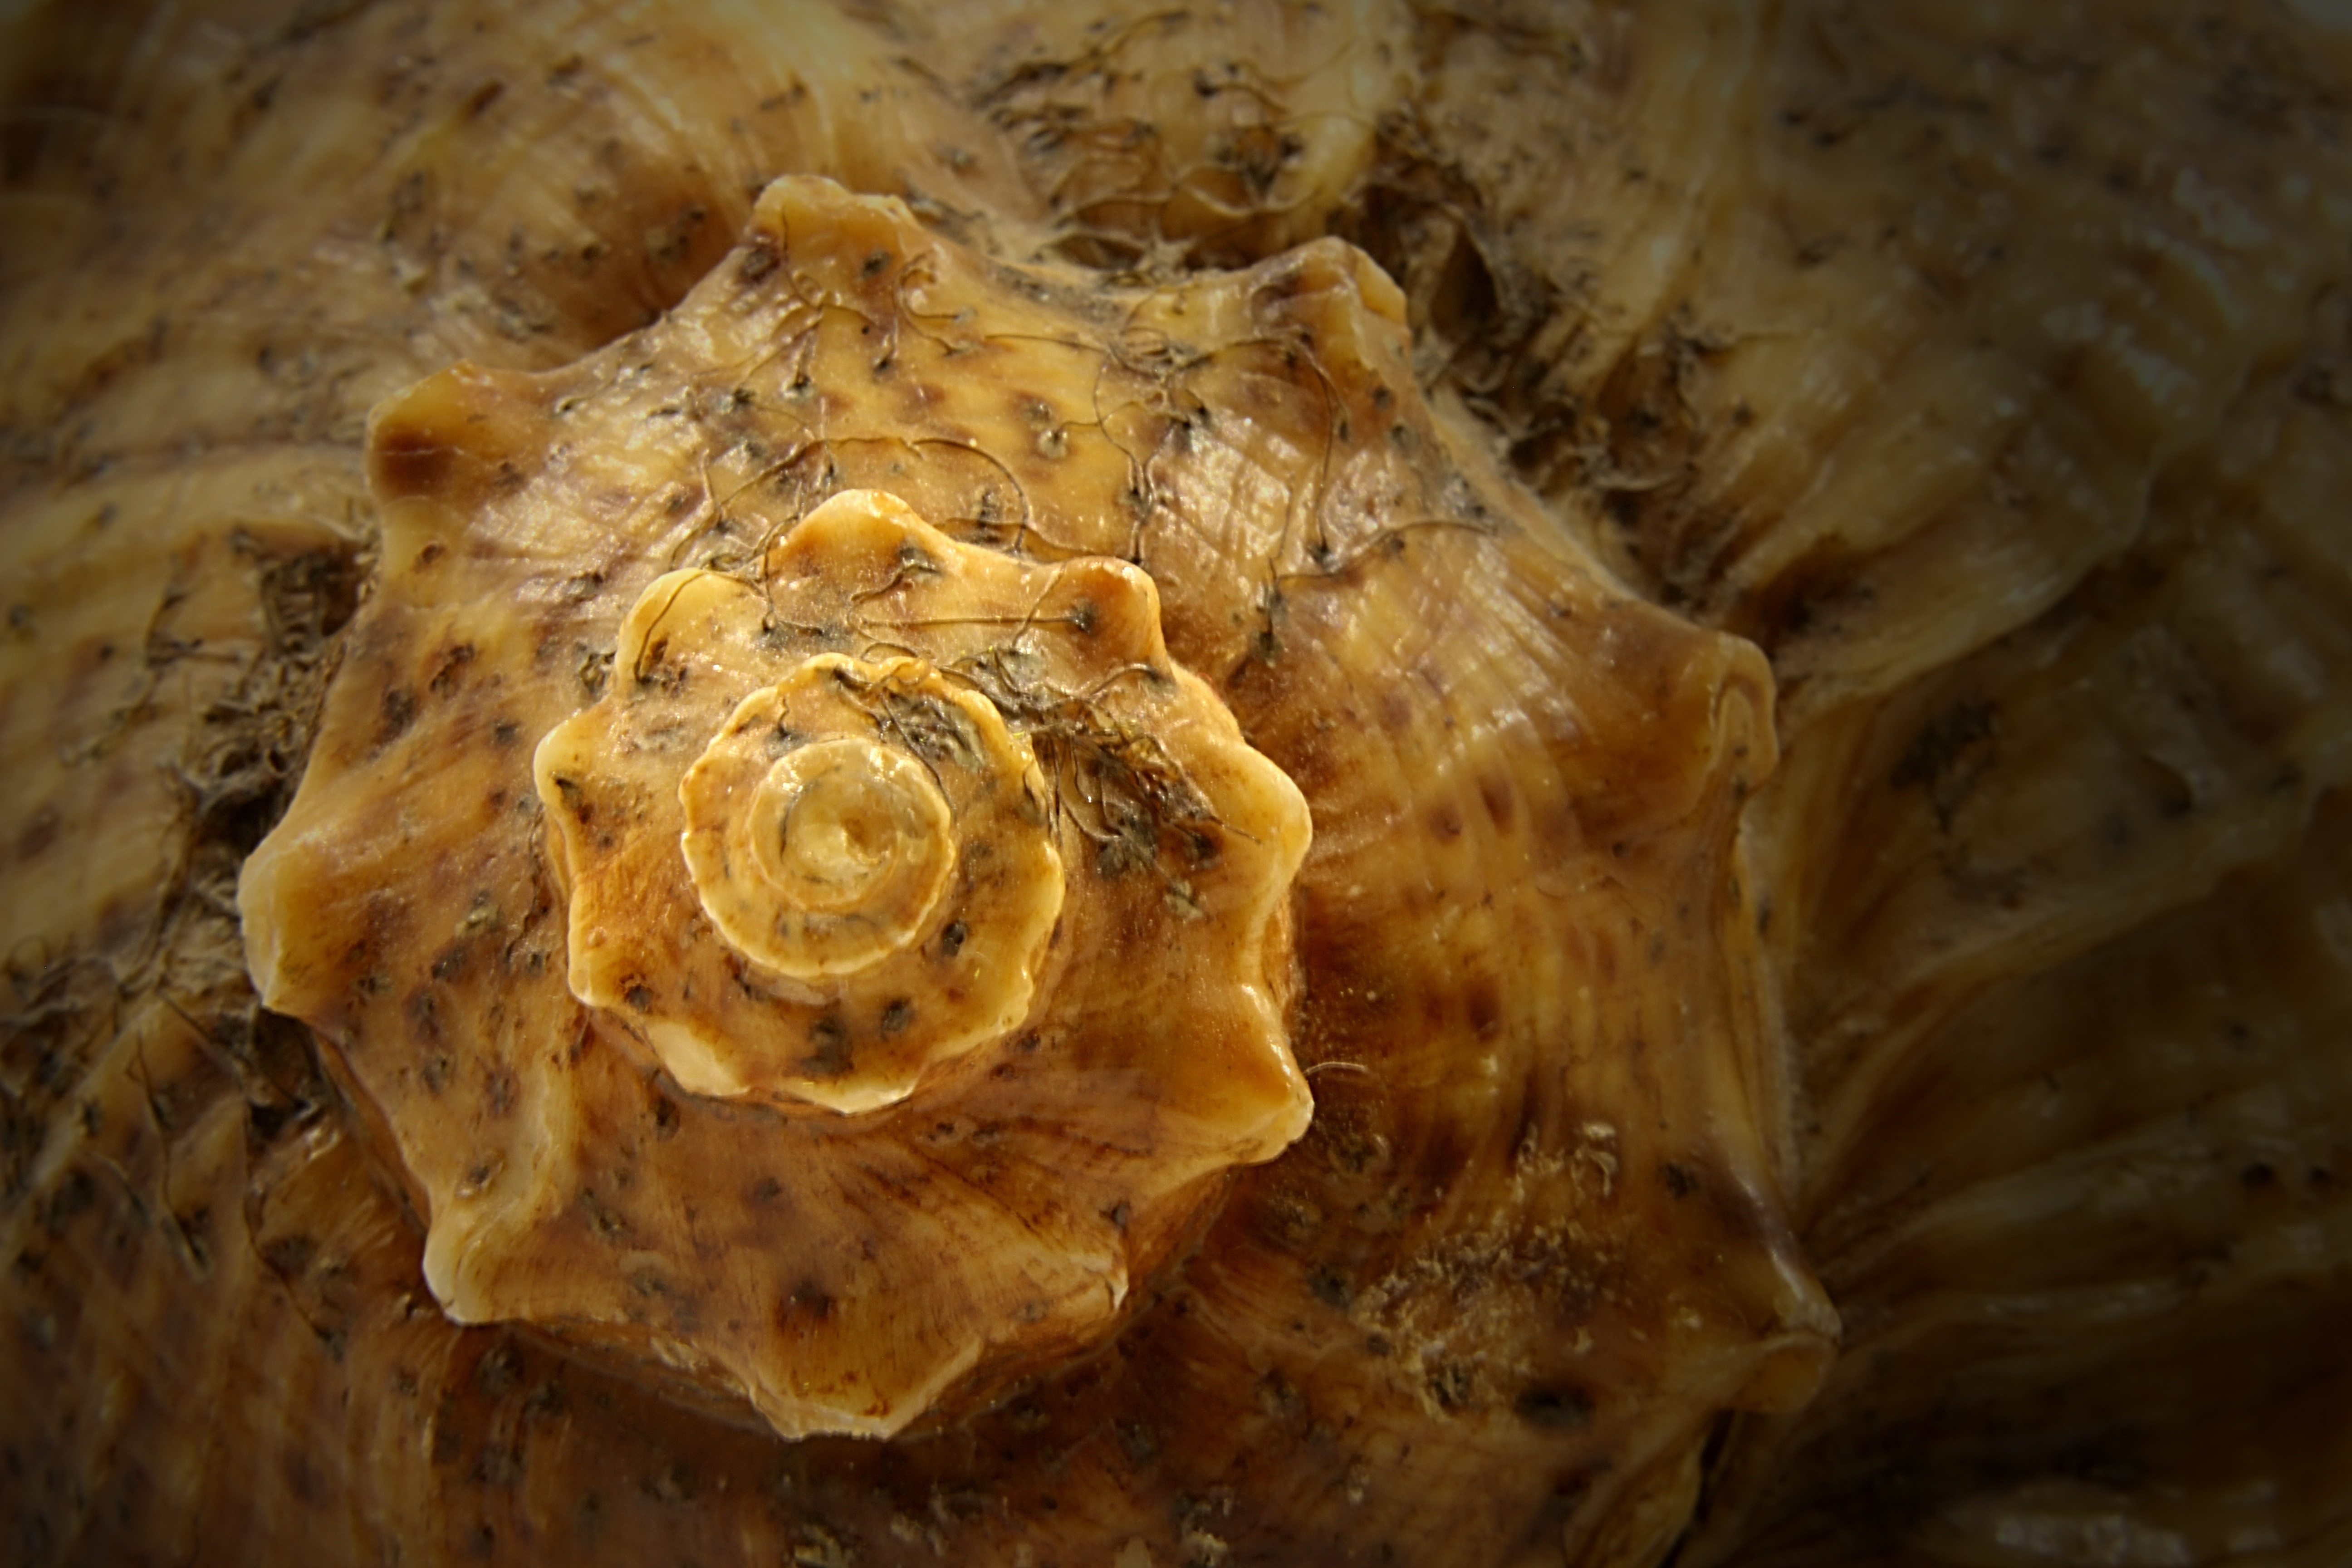
beach, sea, nature, white, spiral, formation, wildlife, decoration, produce, brown, mushroom, empty, object, shell, life, seashell, conch, cutout, close up, fungus, shells, one, background, single, marine, souvenir, shape, rare, nobody, macro photography, oceanic, edible mushroom, medicinal mushroom